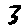
Label: 3